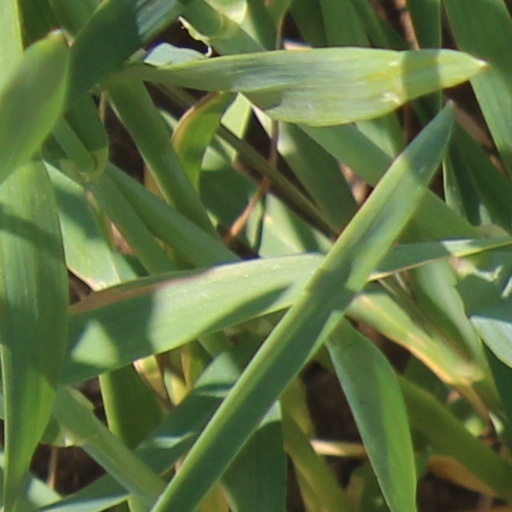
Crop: wheat